Fetterman Fight

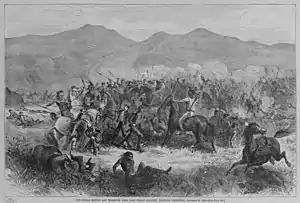
An 1867 drawing of the Fetterman Fight

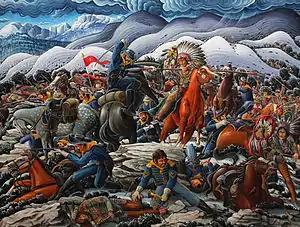
Kim Douglas Wiggins' study of the Fetterman Fight, early 21st century

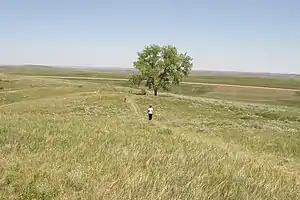
Massacre Hill: Fetterman and his men were killed here. The Arapaho and Cheyenne were concealed to the left (west) of the foot trail in this photo; the Lakota were to the right (east).

The battlefield was examined briefly and the bodies of soldiers removed quickly. According to a Cheyenne named White Elk, who was interviewed as he walked the battlefield 48 years after the event, the Indians had chosen ten warriors as decoys to tempt Fetterman into the ambush: two Arapaho, two Cheyenne, and two from each of the three Lakota bands present: the Oglala, Brulé, and Miniconjou. About three times as many Lakota participated in the battle as did Cheyenne and Arapaho. White Elk said that more Indians were present than at the Battle of the Little Bighorn, which would indicate an Indian force of considerably more than 1,000 men. Eyewitness testimonies and historians stated that Red Cloud was present in the battle, although his role during the fighting is unknown. Indian armies rarely had a single leader or a command structure. Red Cloud was one of those who planned much of the attack, but Hump (High Backbone), a Miniconjou, was the prominent leader in the fighting.